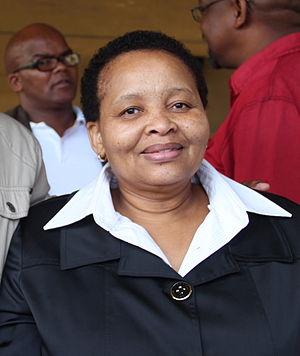
Lulama Marytheresa Xingwana dite Lulu Xingwana, née le 23 septembre 1955, est une personnalité politique sud-africaine, membre du congrès national africain.
Les ministres du développement rural et de la réforme agraire, autrefois ministres des terres d'Afrique du Sud et ministres des affaires foncières sont compétents pour tous les sujets relevant de la cartographie topographique, de la répartition foncière, de l'enregistrement des actes de propriété foncier et des réformes agraires.
Les ministres des Arts et de la Culture de la République d'Afrique du Sud ont pour objectif de favoriser, promouvoir, soutenir, développer et protéger les arts, la culture et le patrimoine sud-africain. Les sites patrimoniaux, les musées et les monuments nationaux sont placés sous la tutelle de ce ministère ainsi que des institutions telles que le Afrikaanse Taalmuseum, l'Artscape, le Freedom Park de Pretoria, l'Iziko Museums de la ville du Cap, le Luthuli Museum, le National Film and Video Foundation, le National Heritage Council, la National Library of South Africa, le National Museum, le Northern Flagship Institutions, le Nelson Mandela Museum, le musée de Robben Island, le South African Geographical Names Council, le State Theatre, le Voortrekker/Ncome Museum, le War Museum of the Boer Republics ou la William Humphreys Art Gallery. Ce ministère est également chargé des symboles nationaux et des archives nationales.